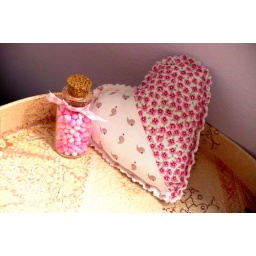
Rose scented little balls in a glass and a Heart Pincushion